Cretaceous–Paleogene extinction event

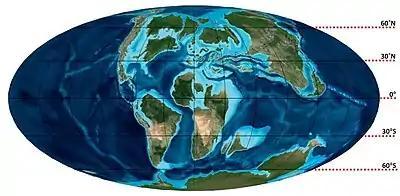
Late Cretaceous global map (Turonian)

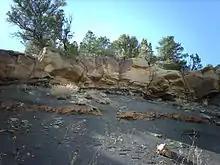
The K–Pg boundary exposure in Trinidad Lake State Park, in the Raton Basin of Colorado, shows an abrupt change from dark- to light-colored rock.

In 1980, a team of researchers consisting of Nobel Prize-winning physicist Luis Alvarez, his son, geologist Walter Alvarez, and chemists Frank Asaro and Helen Michel discovered that sedimentary layers found all over the world at the Cretaceous–Paleogene boundary contain a concentration of iridium many times greater than normal (30, 160, and 20 times in three sections originally studied). Iridium is extremely rare in Earth's crust because it is a siderophile element which mostly sank along with iron into Earth's core during planetary differentiation. Instead, iridium is more common in comets and asteroids. Because of this, the Alvarez team suggested that an asteroid struck the Earth at the time of the K–Pg boundary. There were earlier speculations on the possibility of an impact event, but this was the first hard evidence, and since then, studies have continued to demonstrate elevated iridium levels in association with the K-Pg boundary. This hypothesis was viewed as radical when first proposed, but additional evidence soon emerged. The boundary clay was found to be full of minute spherules of rock, crystallized from droplets of molten rock formed by the impact. Shocked quartz and other minerals were also identified in the K–Pg boundary. The identification of giant tsunami beds along the Gulf Coast and the Caribbean provided more evidence, and suggested that the impact might have occurred nearby, as did the discovery that the K–Pg boundary became thicker in the southern United States, with meter-thick beds of debris occurring in northern New Mexico. A K-Pg boundary "cocktail" of microfossils, lithic fragments, and impact-derived material deposited by gigantic sediment gravity flows was discovered in the Caribbean that served to demarcate the impact. Further research identified the giant Chicxulub crater, buried under Chicxulub on the coast of Yucatán, as the source of the K–Pg boundary clay. Identified in 1990 based on work by geophysicist Glen Penfield in 1978, the crater is oval, with an average diameter of roughly , about the size calculated by the Alvarez team. In March 2010, an international panel of 41 scientists reviewed 20 years of scientific literature and endorsed the asteroid hypothesis, specifically the Chicxulub impact, as the cause of the extinction, ruling out other theories such as massive volcanism. They had determined that a asteroid hurtled into Earth at Chicxulub on Mexico's Yucatán Peninsula. Additional evidence for the impact event is found at the Tanis site in southwestern North Dakota, United States. Tanis is part of the heavily studied Hell Creek Formation, a group of rocks spanning four states in North America renowned for many significant fossil discoveries from the Upper Cretaceous and lower Paleocene. Tanis is an extraordinary and unique site because it appears to record the events from the first minutes until a few hours after the impact of the giant Chicxulub asteroid in extreme detail. Amber from the site has been reported to contain microtektites matching those of the Chicxulub impact event. Some researchers question the interpretation of the findings at the site or are skeptical of the team leader, Robert DePalma, who had not yet received his Ph.D. in geology at the time of the discovery and whose commercial activities have been regarded with suspicion. Furthermore, indirect evidence of an asteroid impact as the cause of the mass extinction comes from patterns of turnover in marine plankton.